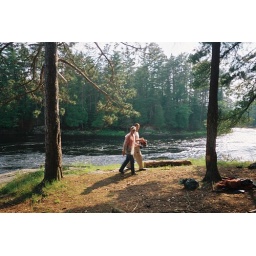
Our white water canoe trip down the Madawaska River in June of 2008.